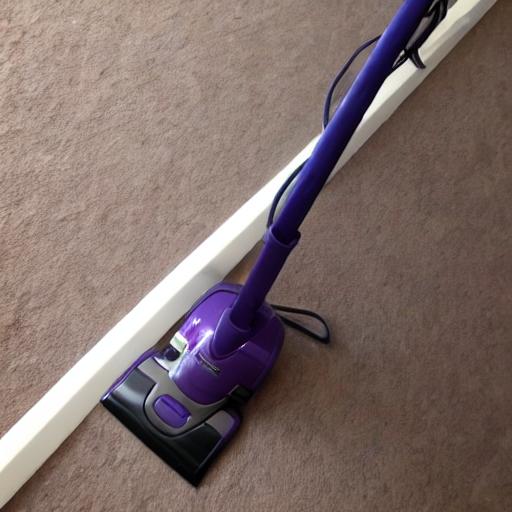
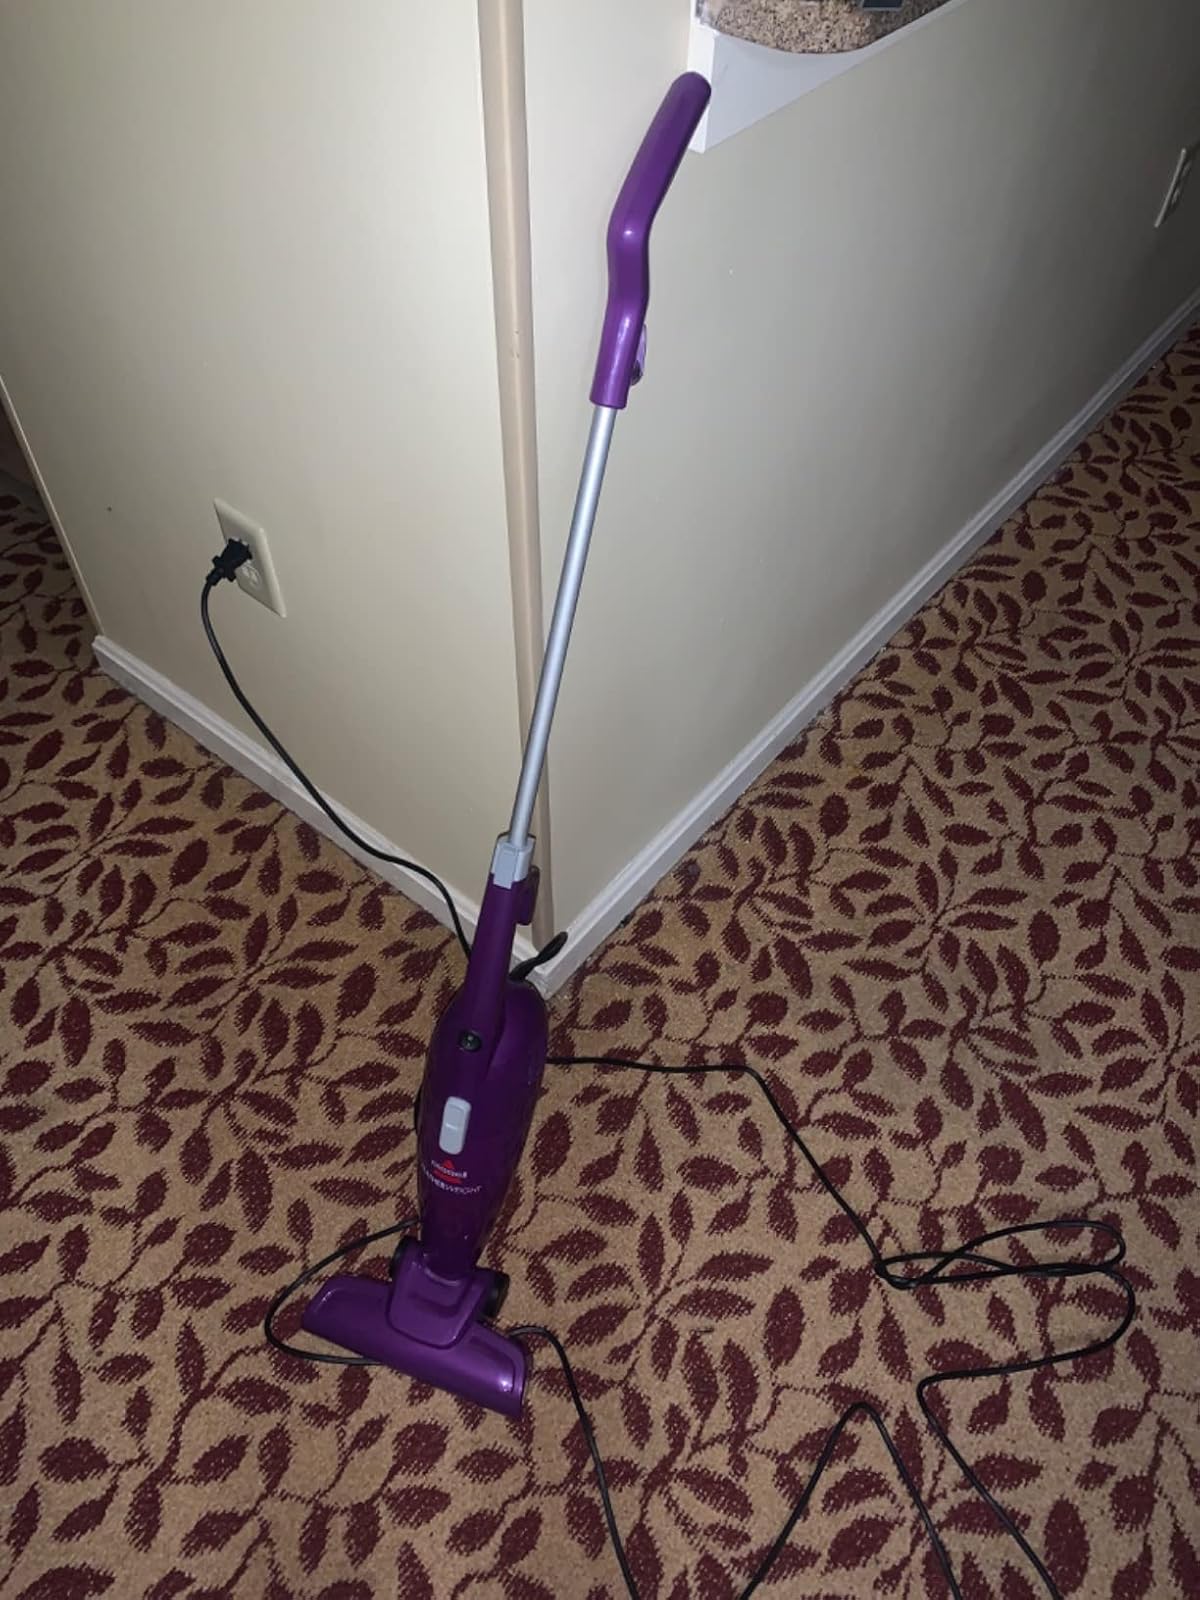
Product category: items_vacuum
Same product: no